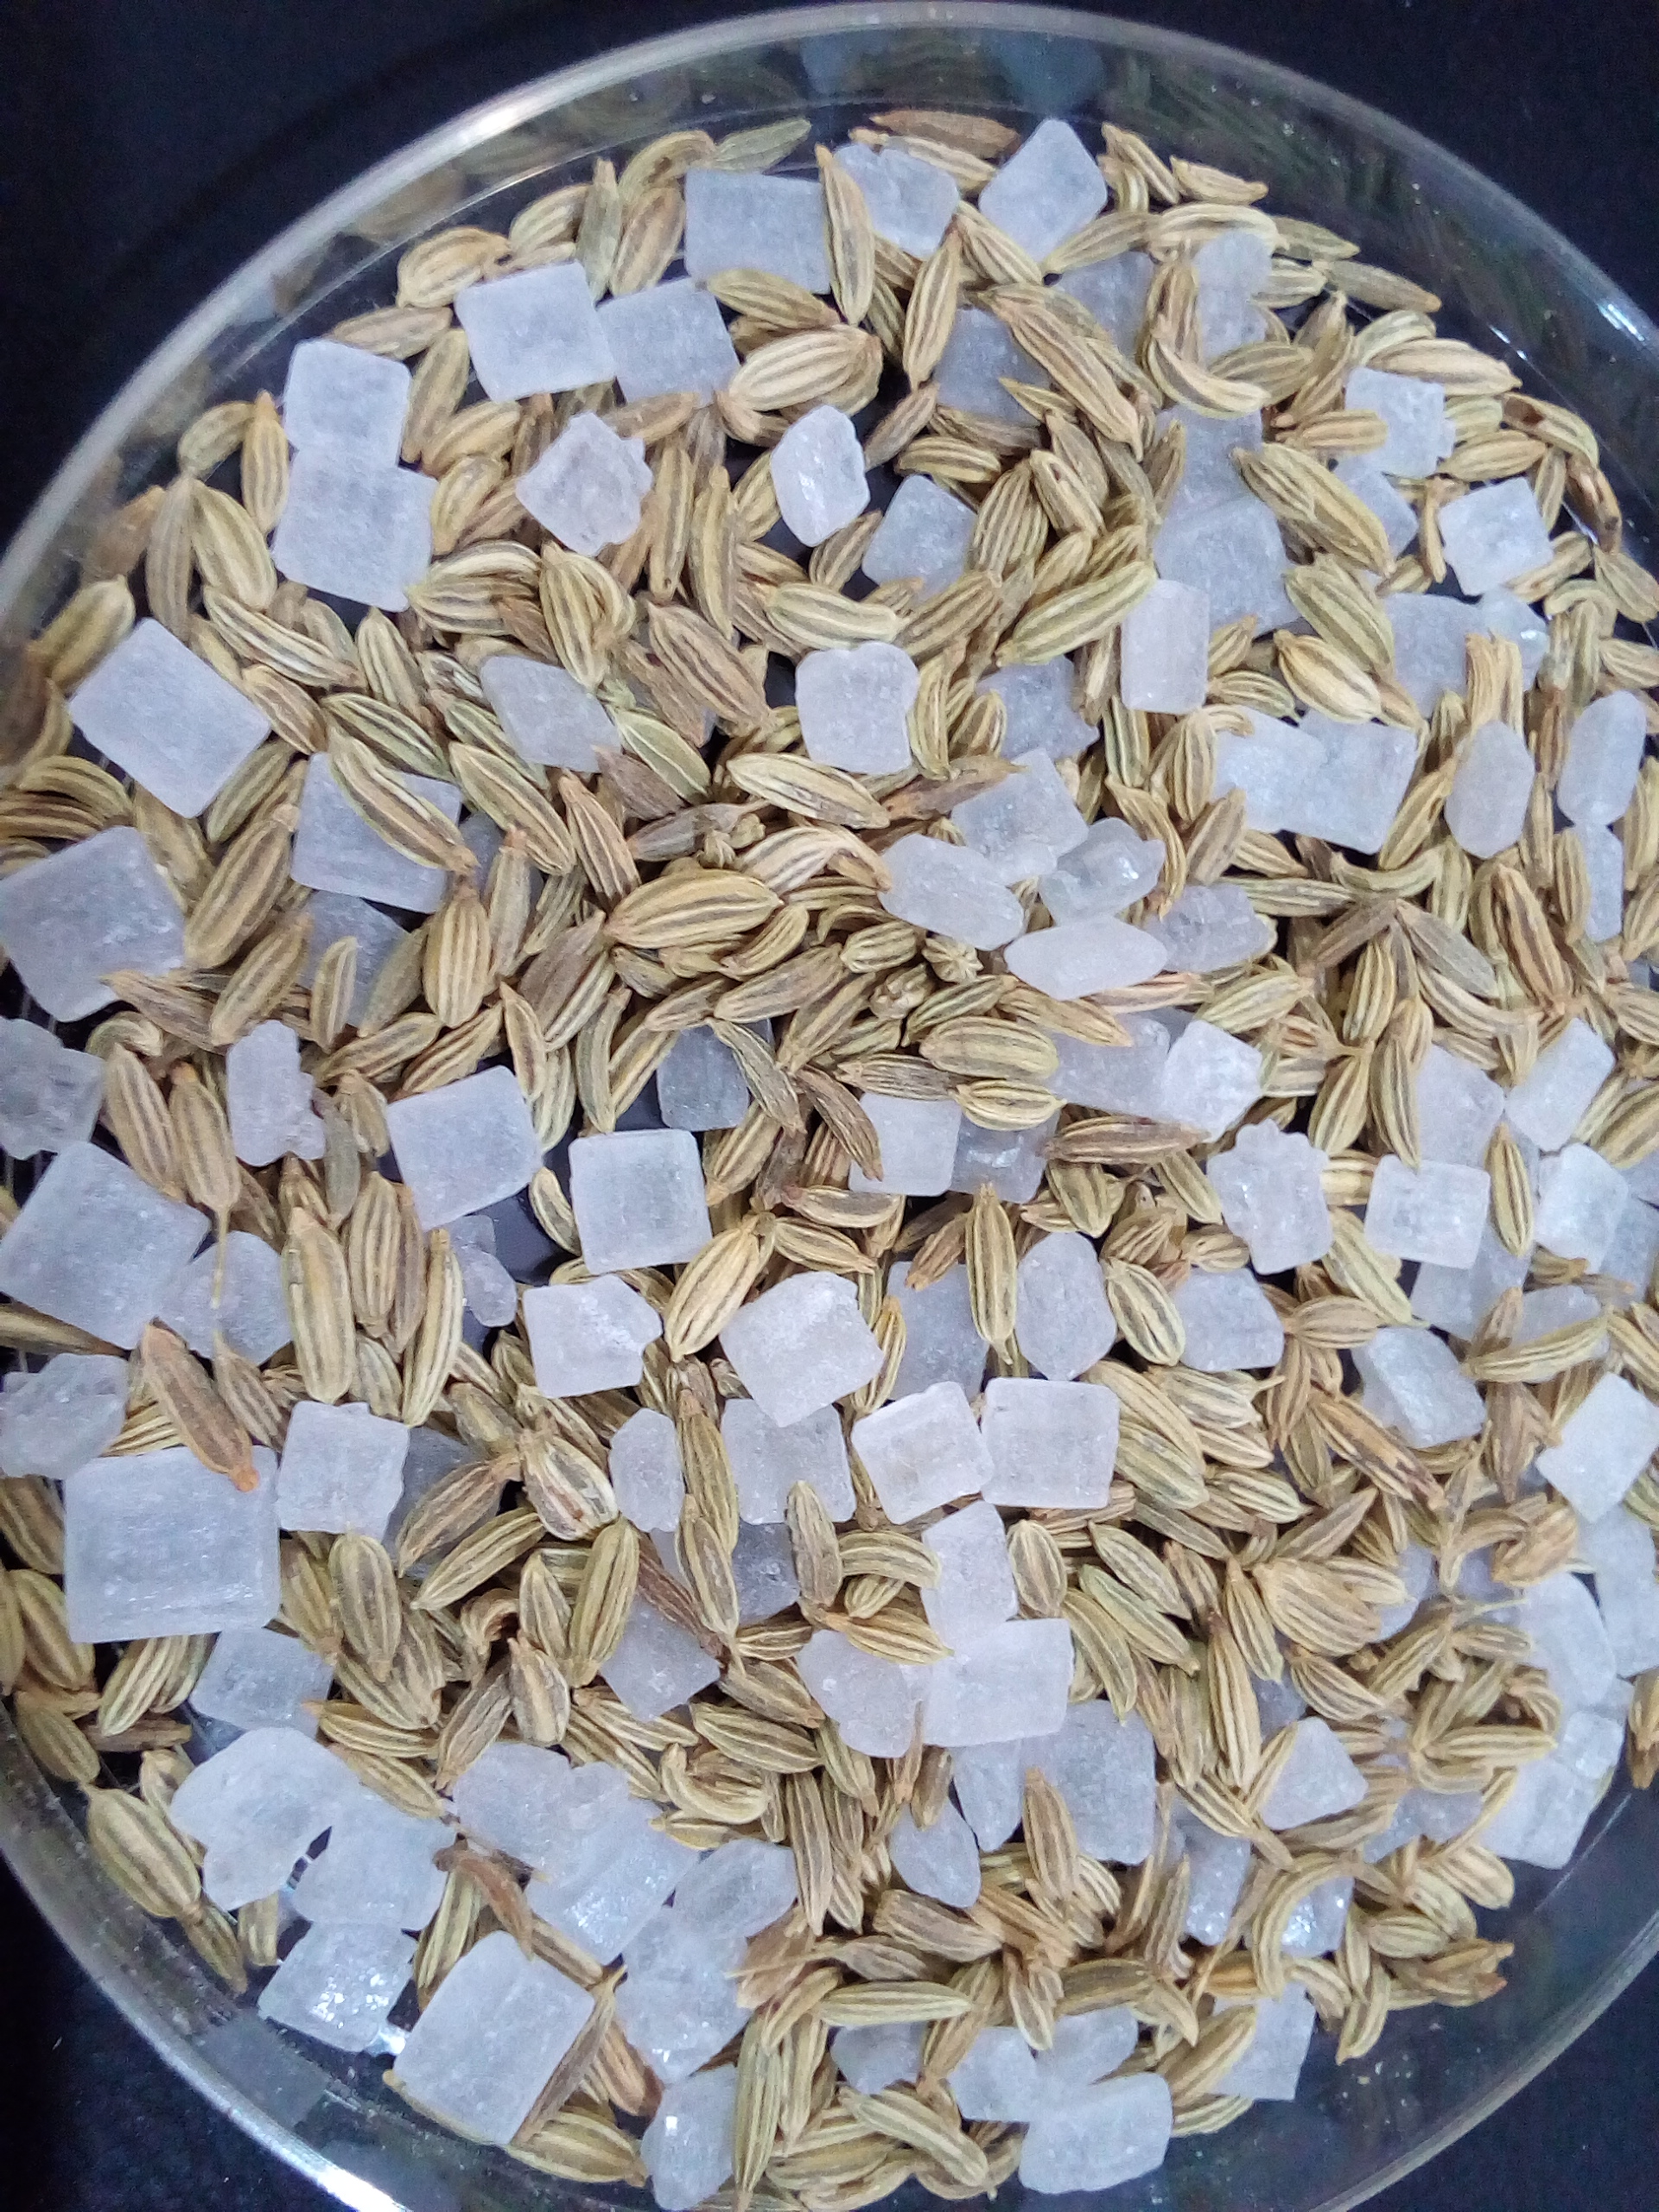
Rice seed variety: Unknown